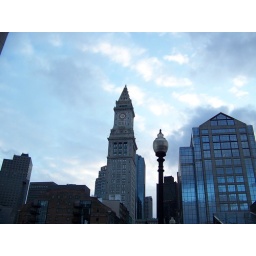
the Clock tower against a glowing sky